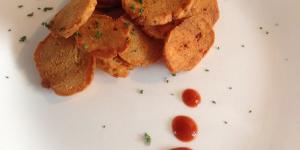
pan de gambas chino